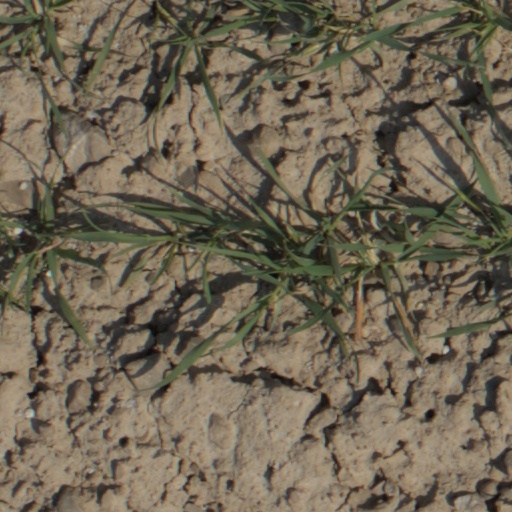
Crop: wheat